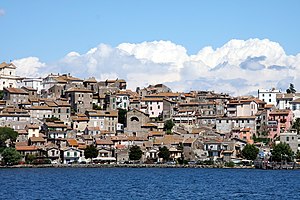
Lazio / Sport
Anguillara Sabazia
Lazio er en region i det centrale Italien. Dens naboregioner er Toscana, Umbrien, Abruzzo, Molise, Campania og det Tyrrhenske hav.